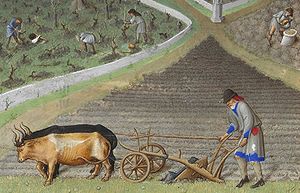
Højryggede agre / Hjulploven
Hjulplov fra 1400-tallet. Ploven gjorde lange agre mere fordelagtige, men først med indførelsen af et nyt plovskær, der pløjede jorden op i højryggede agre blev det en nødvendighed for at opnå det bedst mulige udbytte for vinterafgrøder.
Ved højryggede agre forstås en dyrkningsmåde, hvorved den dyrkede jord pløjes op i aflange, forholdsvis flade højderygge adskilte ved lavninger. Dette sker ved at anvende hjulploven under pløjningen således, at jorden væltes til den ene side oven på den allerede eksisterende jord.